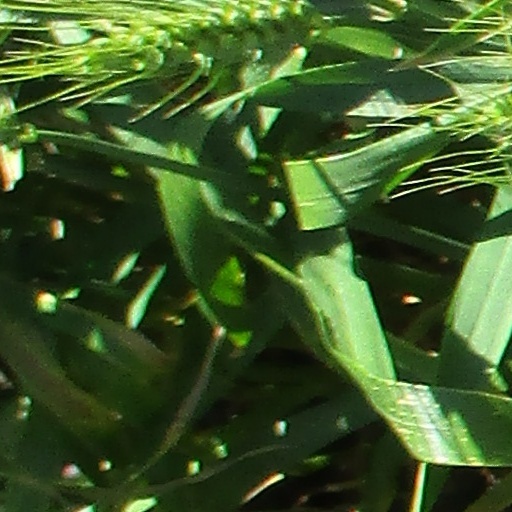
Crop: wheat